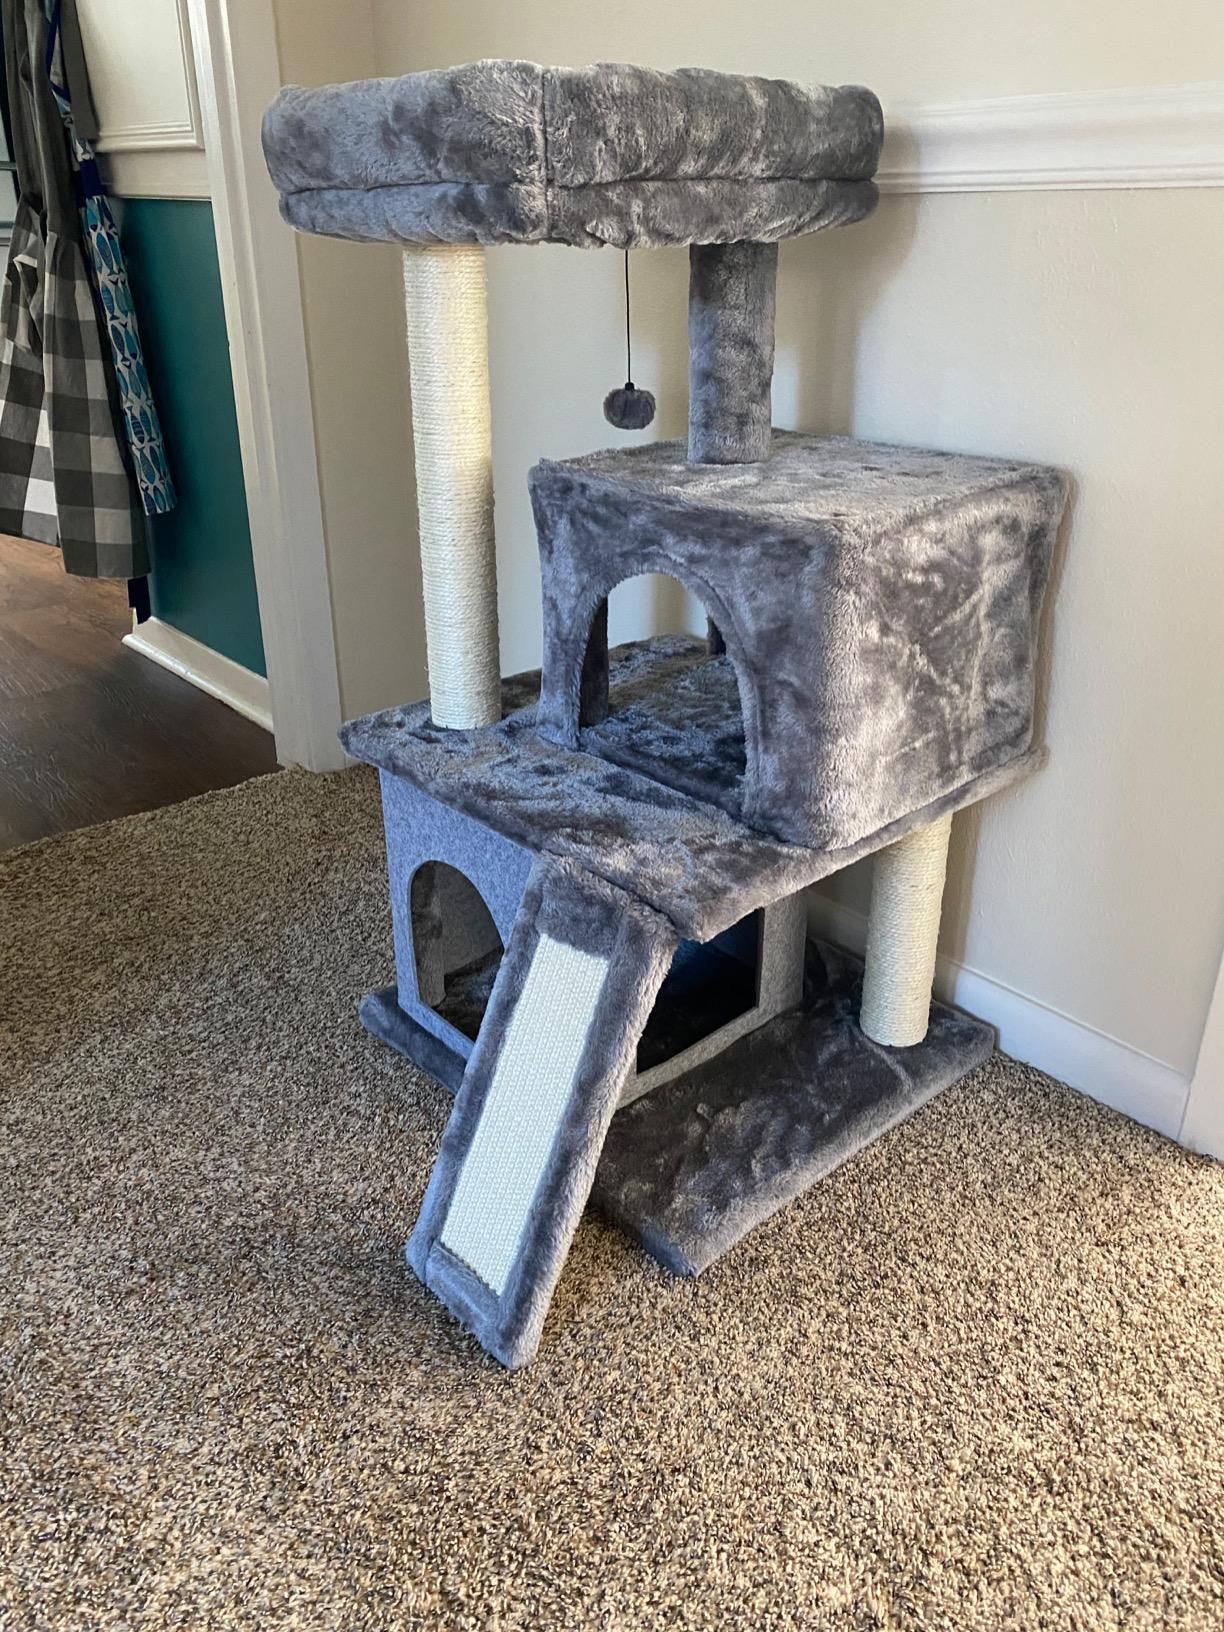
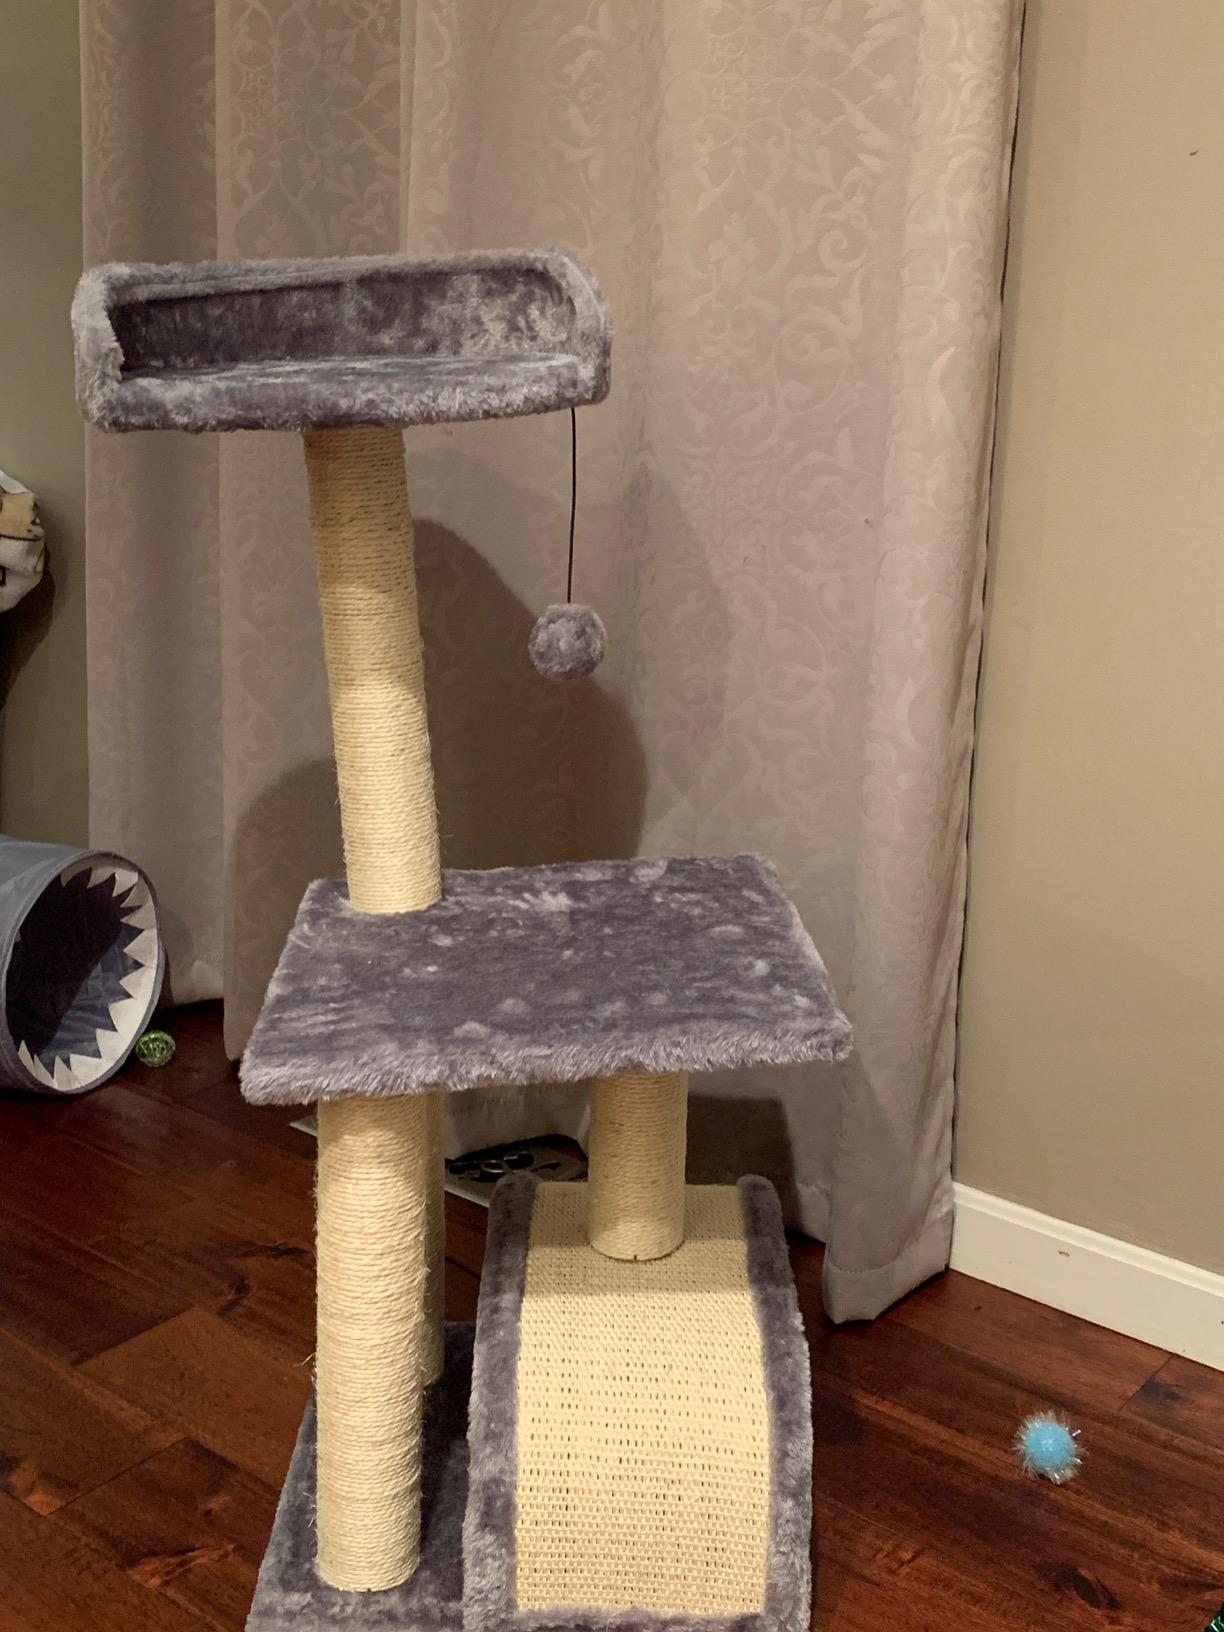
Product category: items_cat tree
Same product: no